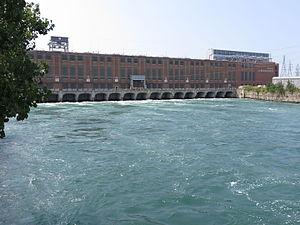
Centrale de Beauharnois, au Québec.
Le secteur de l'hydroélectricité au Canada se situe en 2019 au 2ᵉ rang mondial en termes de production avec 9,2 % de la production mondiale, derrière la Chine et devant le Brésil, et au 4ᵉ rang mondial en termes de puissance installée derrière la Chine, les États-Unis et le Brésil. L'hydroélectricité a fourni 64 % de la production d'électricité du pays en 2017, 59 % en 2018 et 61 % en 2019. Le Canada exporte aussi de l'hydroélectricité vers les États-Unis : 16 % de la production canadienne en 2015 et 1,6 % de la consommation d'électricité des États-Unis.
La centrale de Beauharnois est une centrale hydroélectrique au fil de l'eau construite sur le Canal de Beauharnois, dans le secteur Melocheville de la Ville de Beauharnois, à une quarantaine de kilomètres à l'ouest de Montréal. Ses 36 groupes turbines-alternateurs sont alimentés en eau par le canal de Beauharnois aménagé à cet effet entre 1929 et 1932. La puissance installée de la centrale s'élevait à 1 903 mégawatts, ce qui la fait figurer au cinquième rang des centrales de la société d'État québécoise.
Le Suroît, également appelé Haut-Saint-Laurent ou Sud-Ouest, est une région géographique et historique du Québec située au sud-ouest de la plaine du Saint-Laurent. Son territoire correspond à la partie ouest de la région administrative de la Montérégie et à l'ancienne sous-région de la Vallée-du-Haut-Saint-Laurent.
Beauharnois-Salaberry est une municipalité régionale de comté du Québec située au centre du Suroît dans la région administrative de la Montérégie. Son chef-lieu est Beauharnois et Salaberry-de-Valleyfield est la ville la plus peuplée.
L'hydroélectricité au fil de l'eau désigne la production d'électricité par une centrale hydroélectrique qui fonctionne sans retenue d'eau, donc sans possibilité de stocker celle-ci durant les périodes de l'année de hauts débits pour pouvoir déstocker en période de basses eaux.